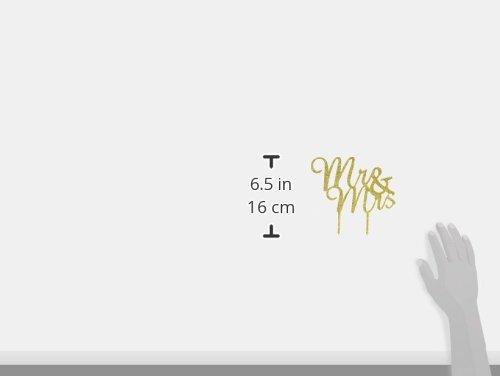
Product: Unik Occasions "Mr & Mrs Script Acrylic Cake Topper - Gold Glitter
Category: Toys & Games | Party Supplies | Cake & Cupcake Toppers | Cake Toppers
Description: Unik Occasions collection cake toppers.
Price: $14.95
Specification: ProductDimensions:8.5x4.8x4.8inches|ItemWeight:3.2ounces|ShippingWeight:3.2ounces(Viewshippingratesandpolicies)|Manufacturer:UnikOccasions|ASIN:B017QEUJ7Q|Itemmodelnumber:UO-CT-AC-0034